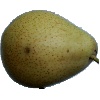
Label: pear_forelle